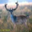
Label: deer